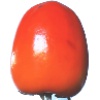
Label: Kaki 1